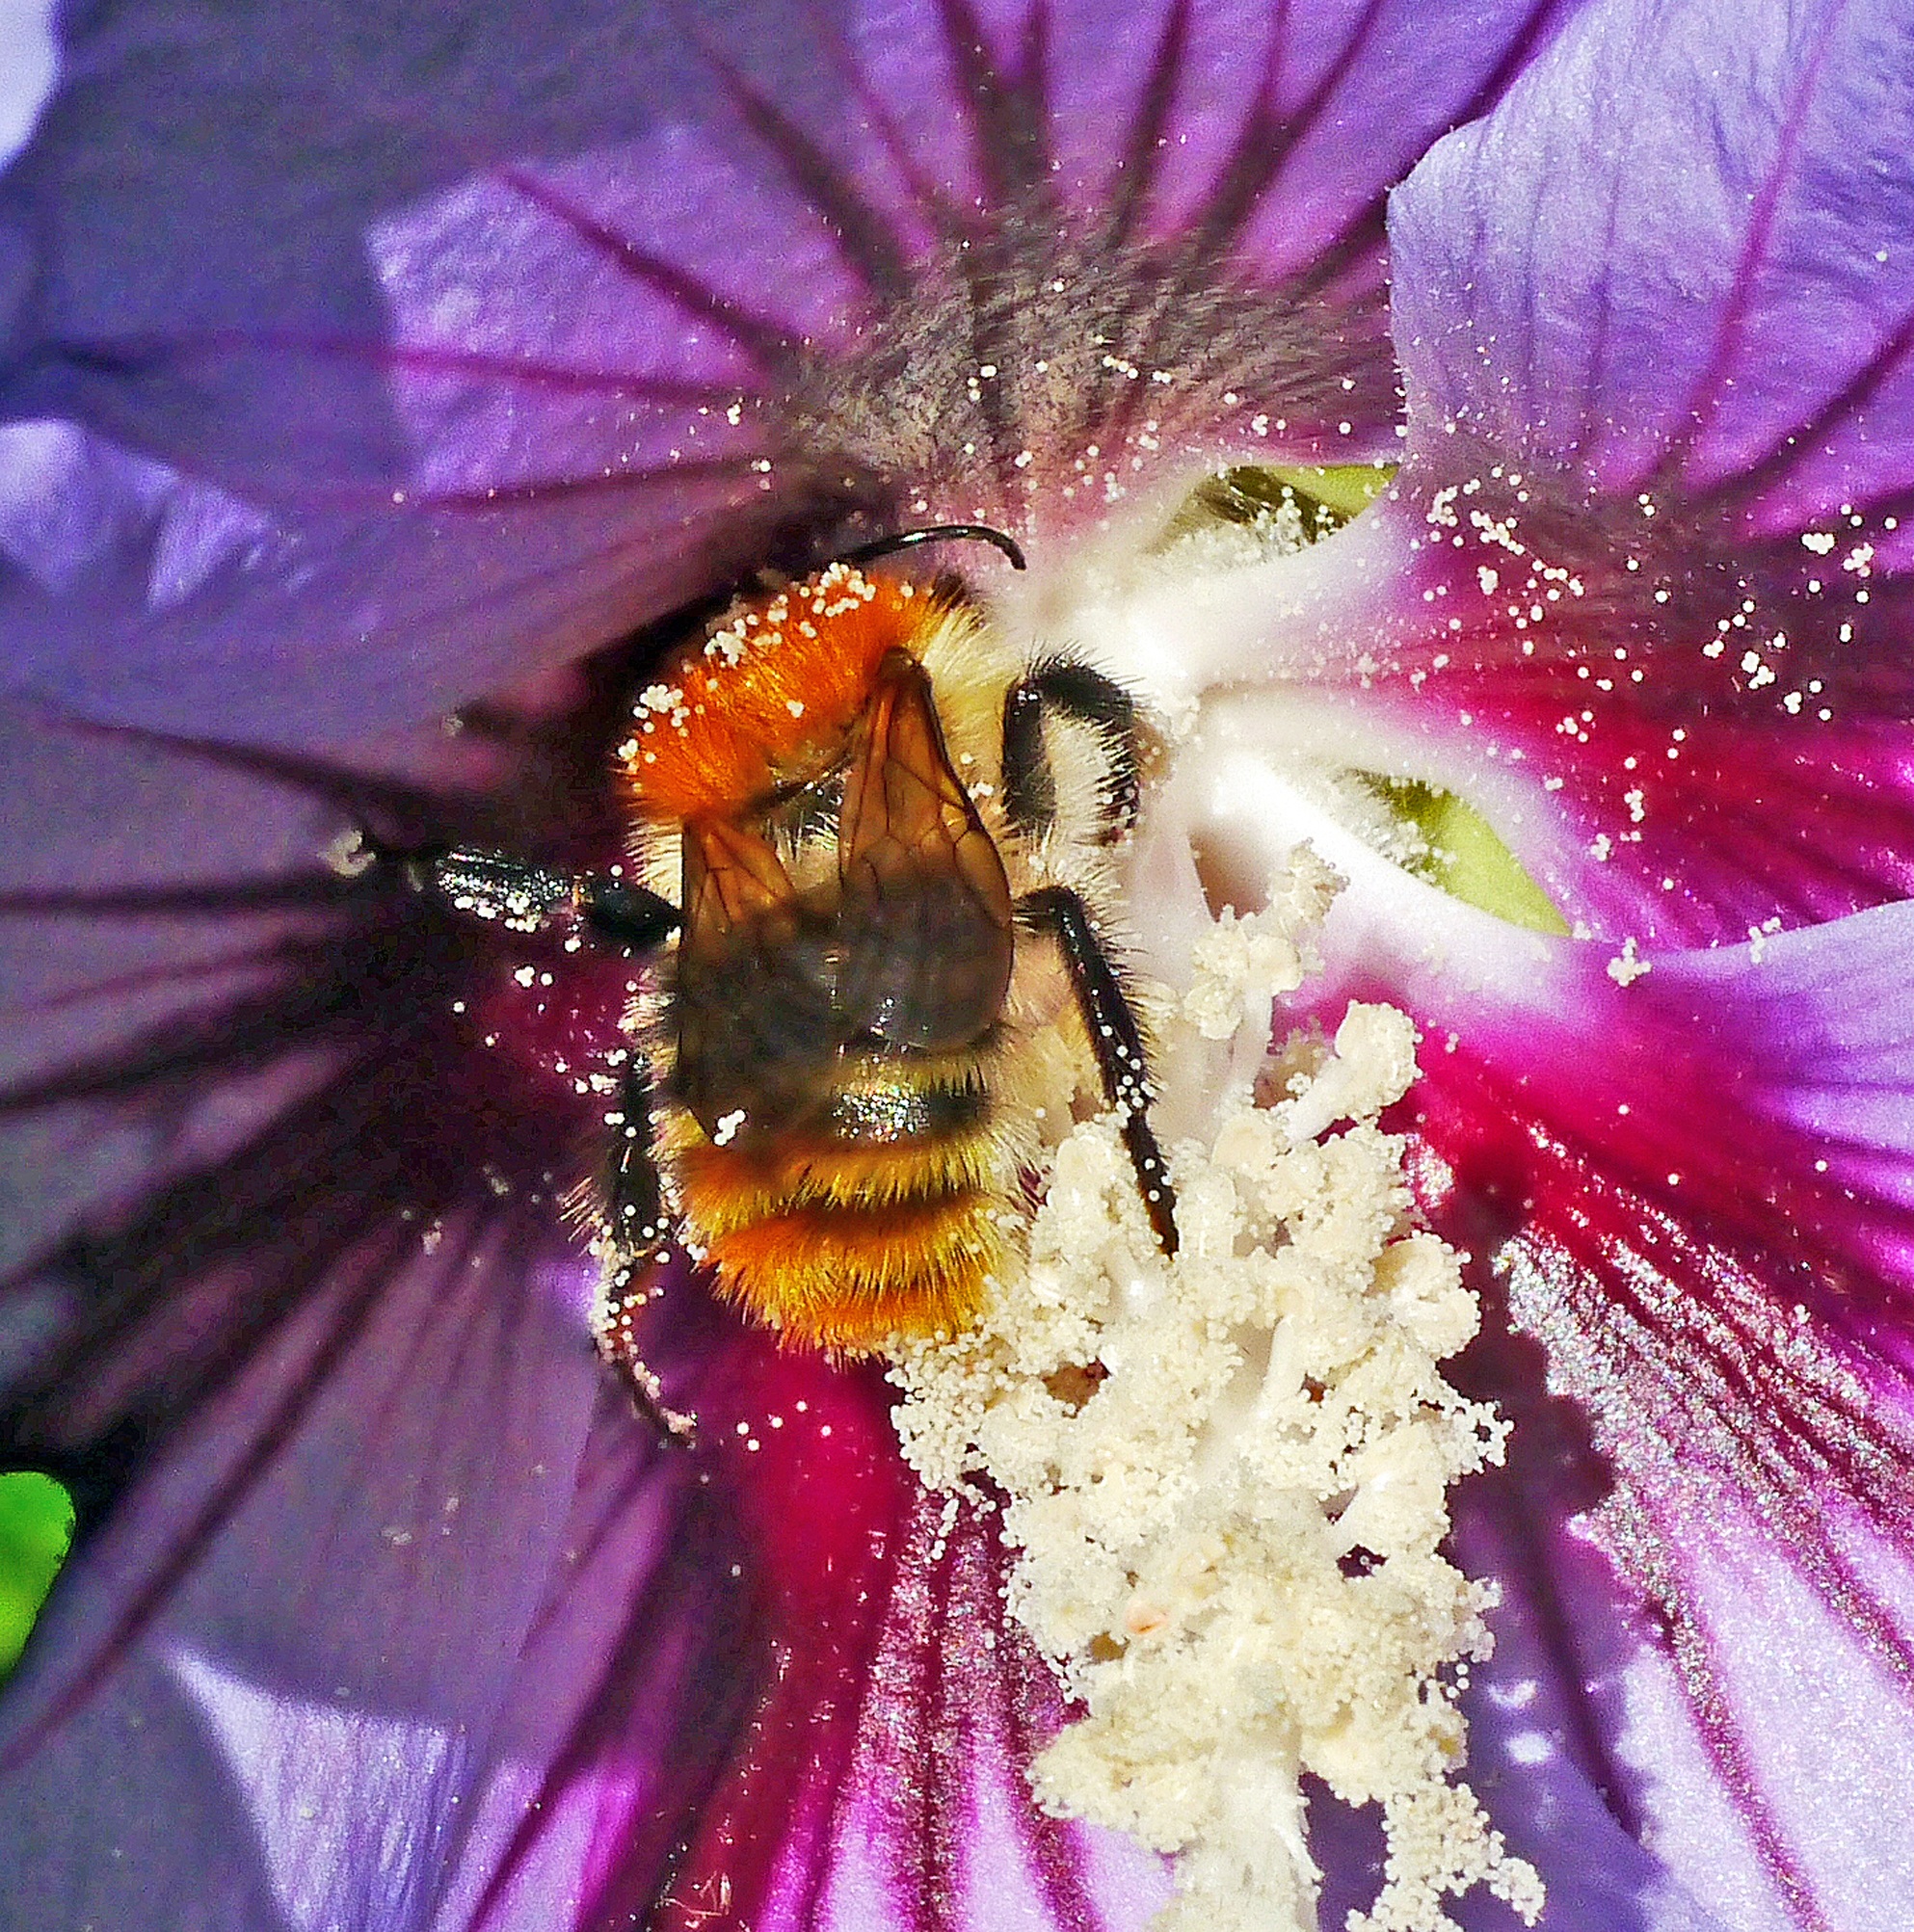
nature, blossom, photography, flower, purple, petal, bloom, summer, busy, pollen, pollination, insect, macro, garden, pink, close, flora, invertebrate, sprinkle, close up, petals, eye, bee, ornamental, hibiscus, noise, bumblebee, hummel, nectar, macro photography, honey bee, pollinator, agitator, membrane winged insect, intoxicatingly